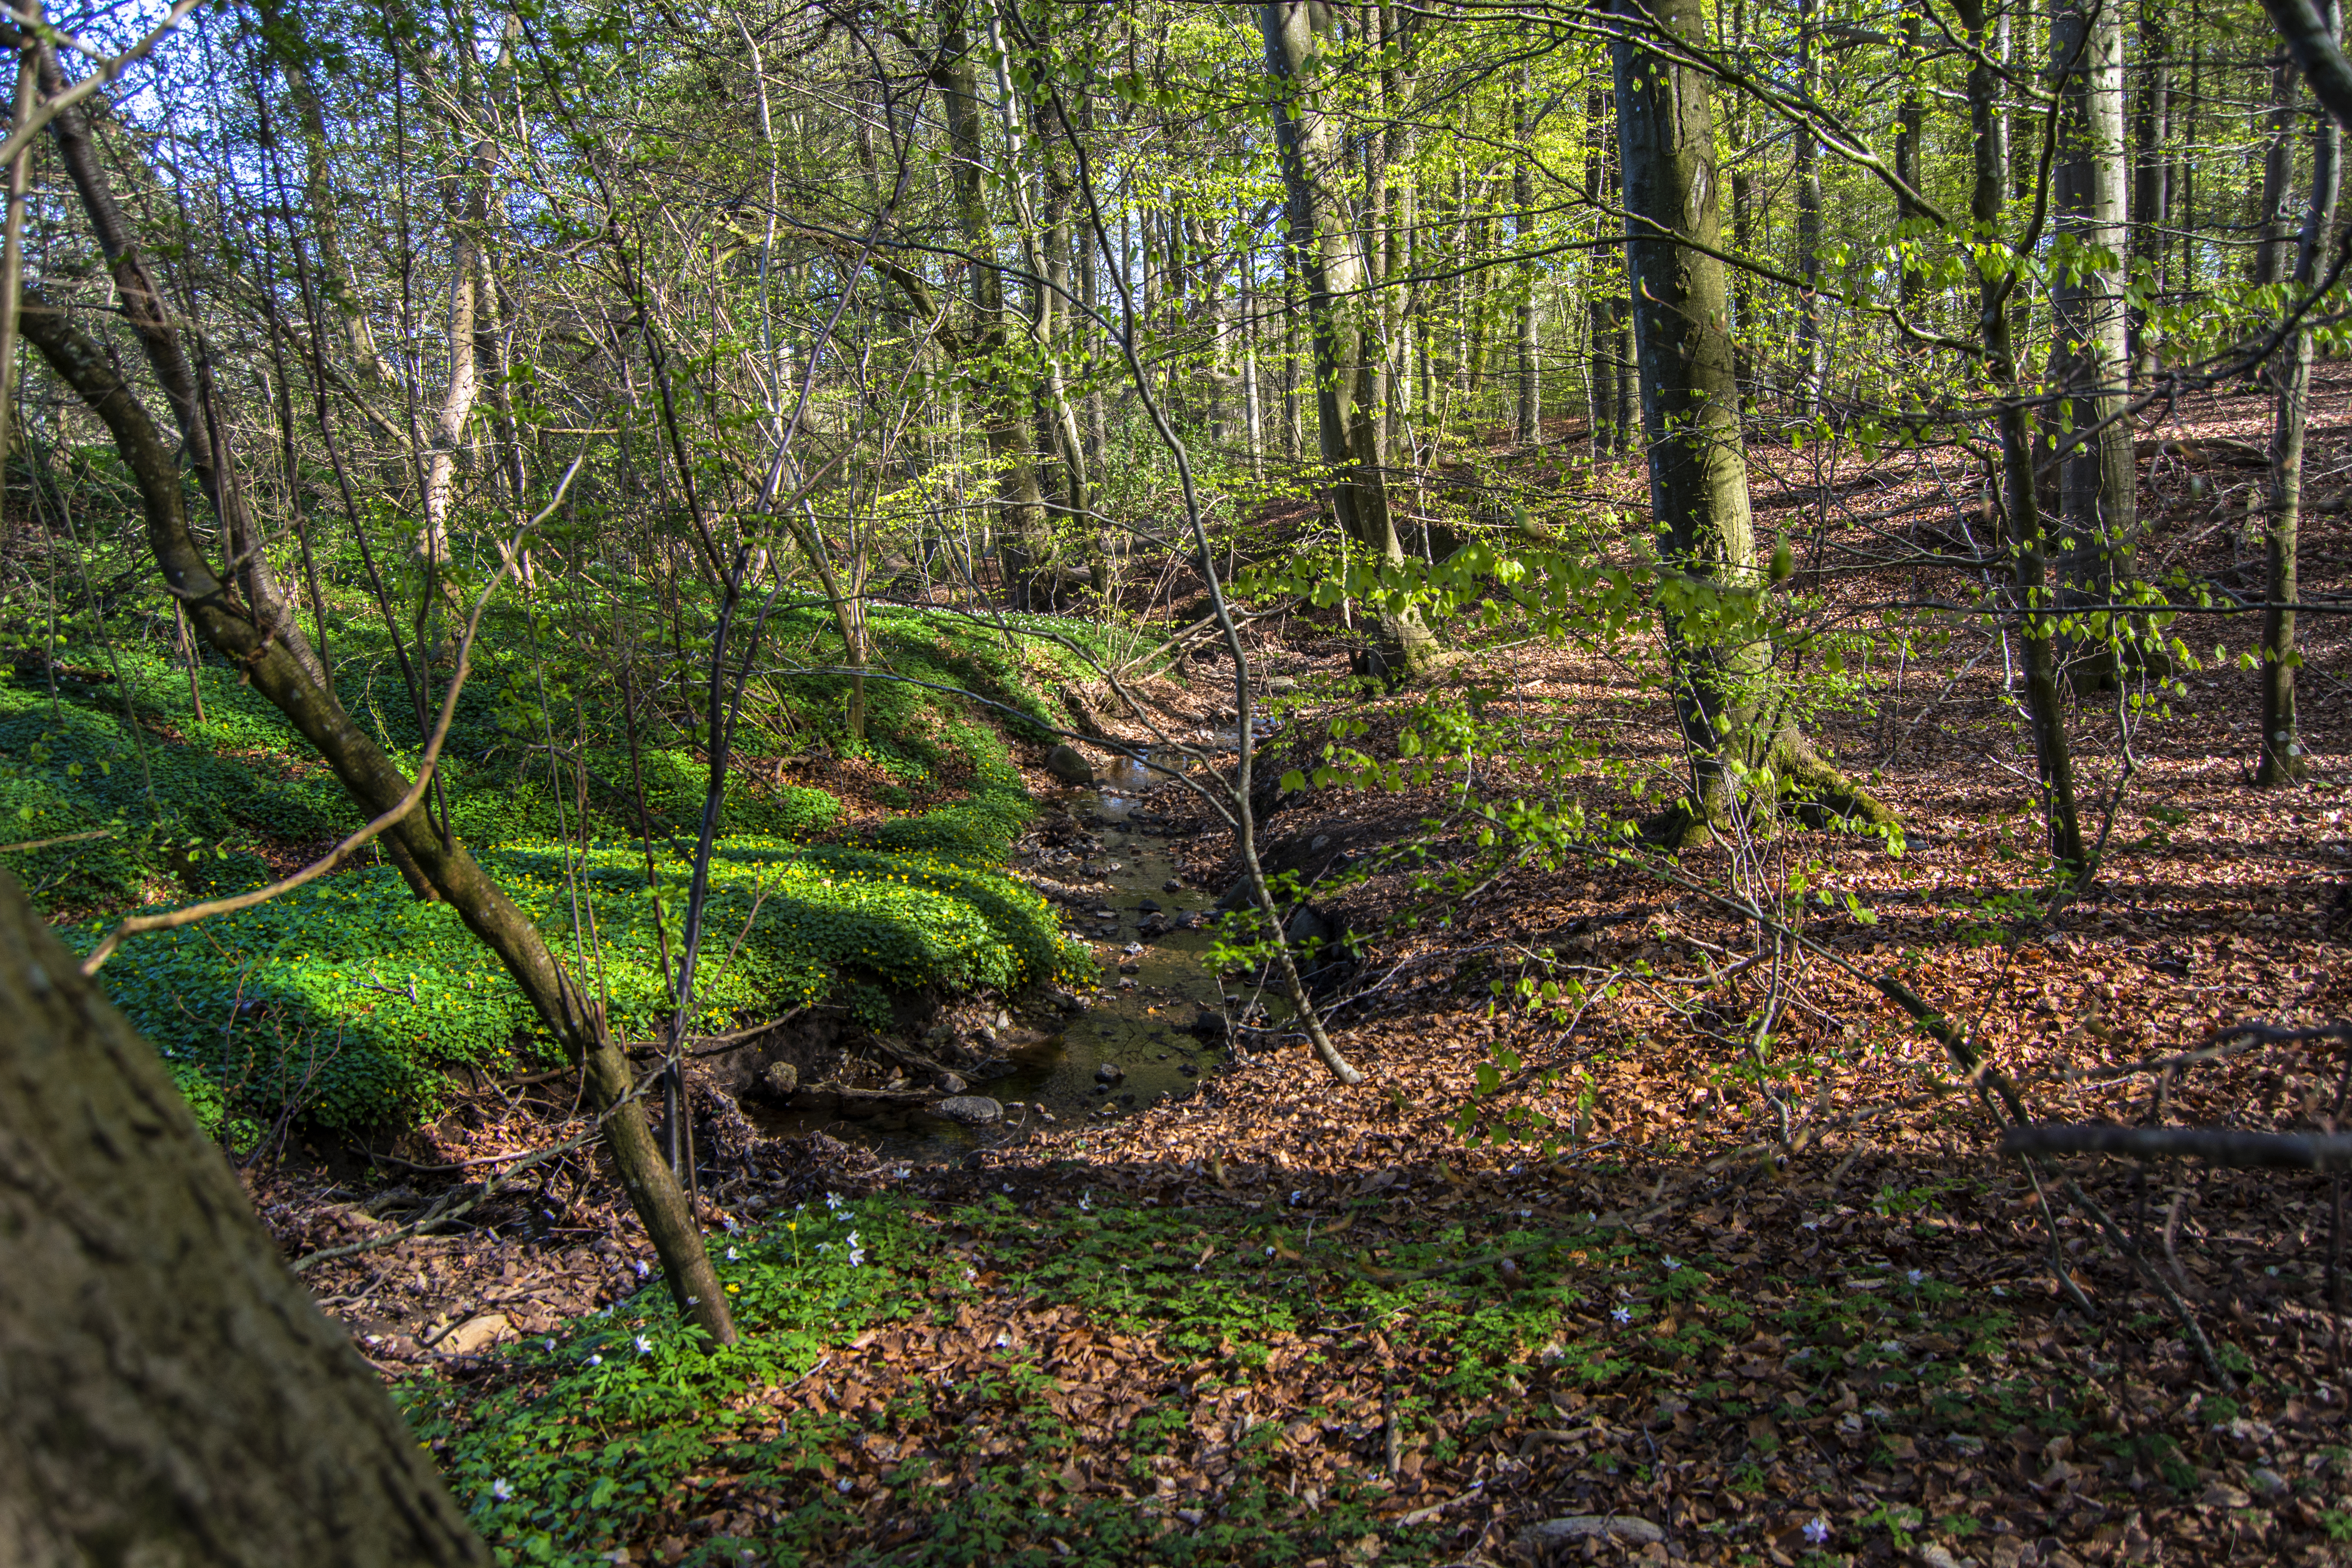
spring, forest, trees, nature, blossom, springtime, green, landscape, plant, natural landscape, terrestrial plant, tree, wood, trunk, groundcover, twig, grass, deciduous, woodland, temperate broadleaf and mixed forest, spruce fir forest, soil, jungle, path, grove, tropical and subtropical coniferous forests, old growth forest, Northern hardwood forest, temperate coniferous forest, shrub, riparian forest, rock, valdivian temperate rain forest, trail, wildlife, rainforest, plant stem, plantation, vascular plant, shrubland, moss